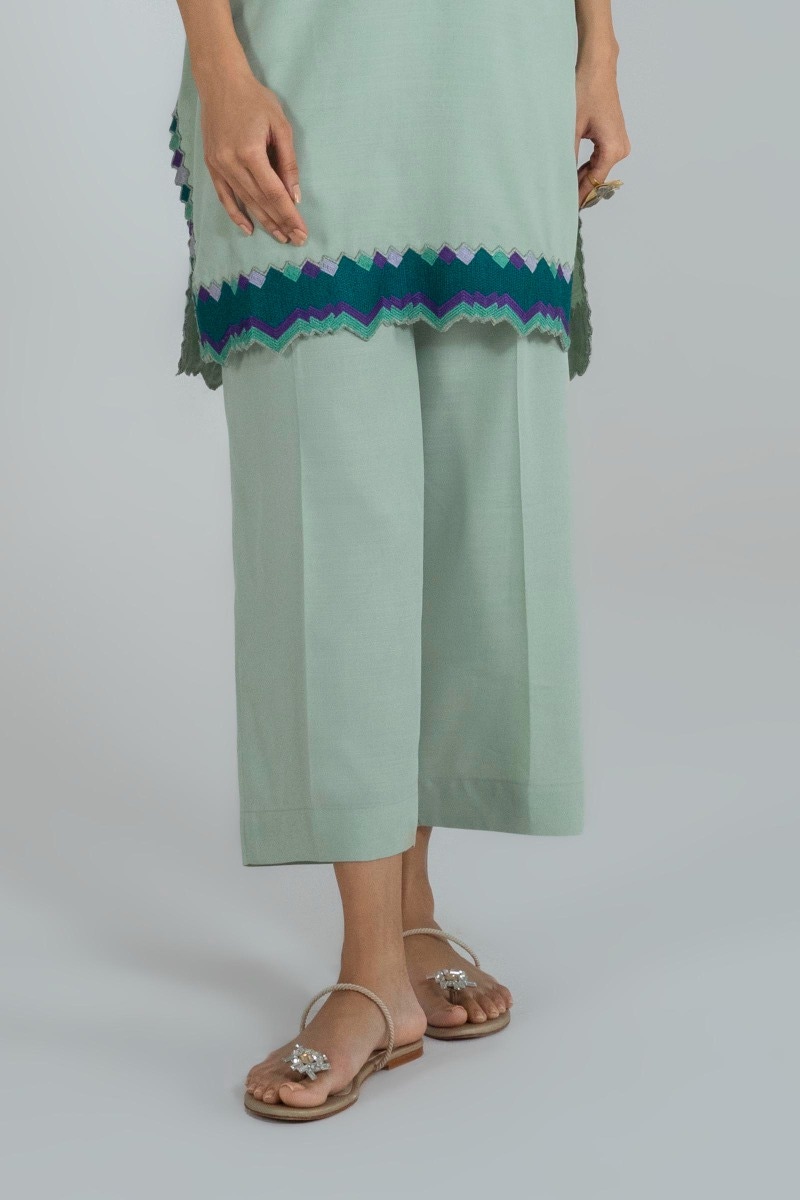
mint kalpana crop pants